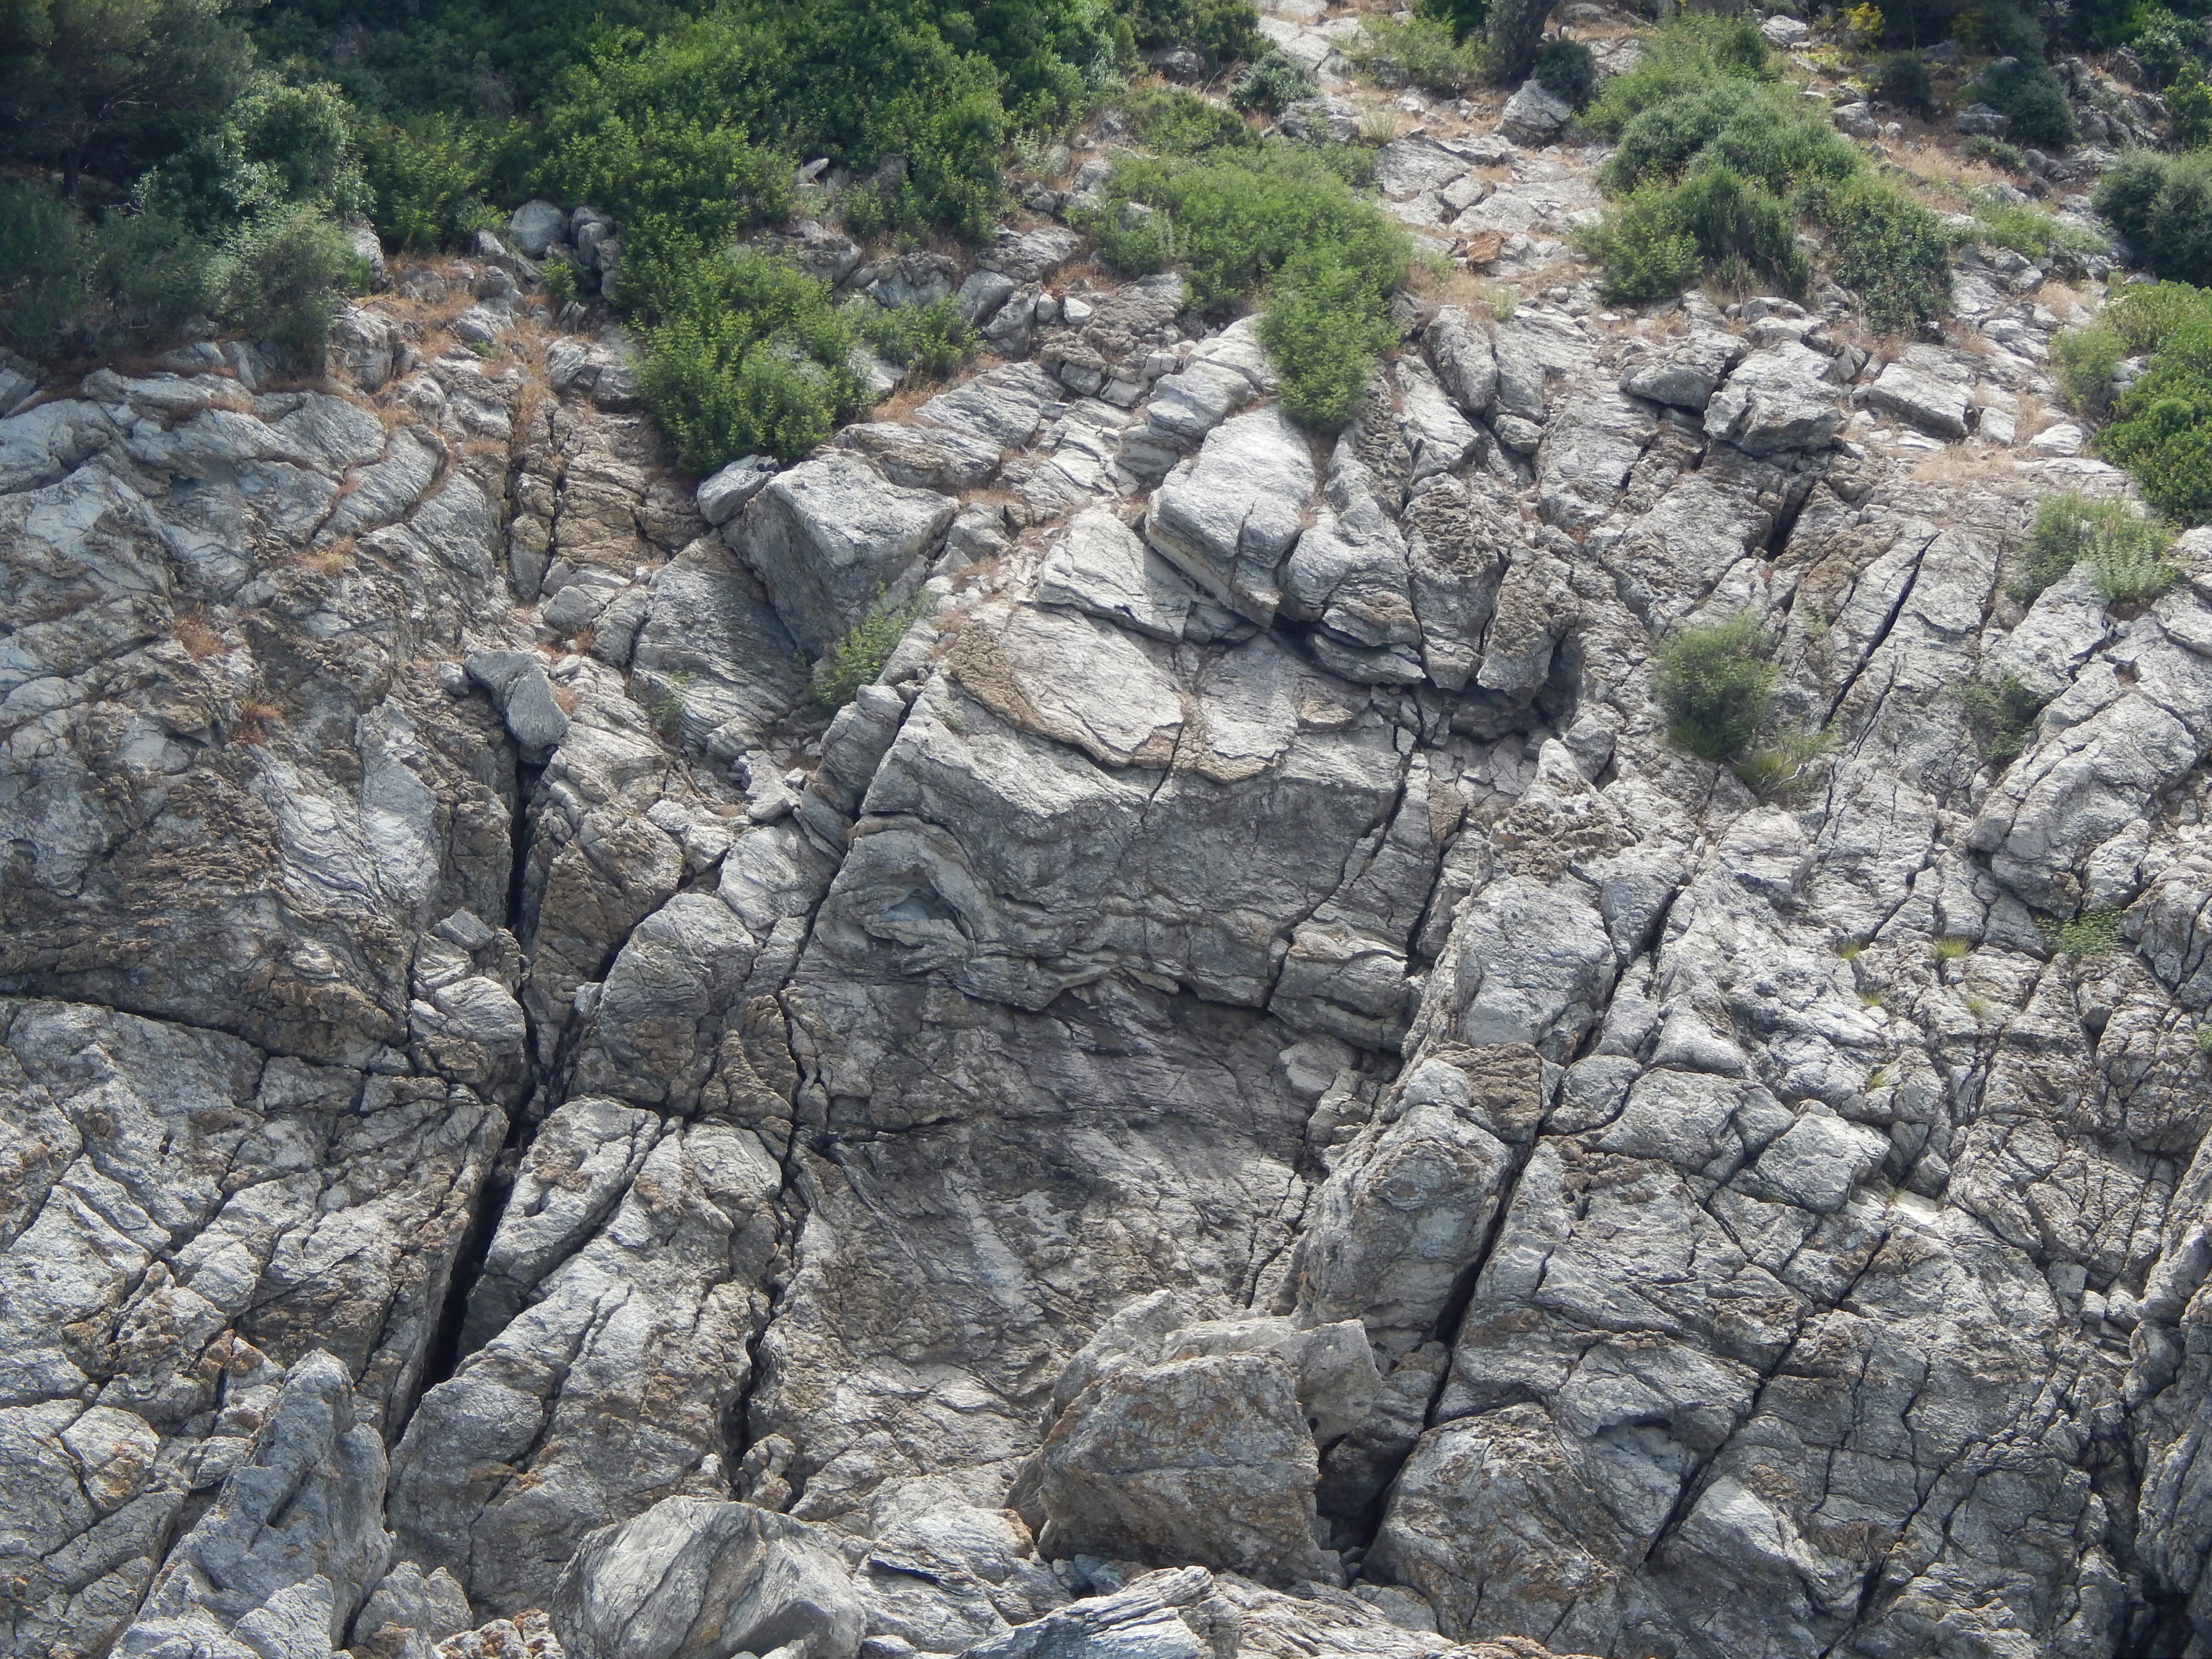
stone, texture, masonry, wall, natural, rock, stones, background, seamless, stacked, pattern, fence, design, old, wallpaper, construction, surface, rough, solid, grunge, concrete, backdrop, architecture, house, garden, bedrock, outcrop, geology, geological phenomenon, sill, escarpment, boulder, cliff, fault, terrain, batholith, igneous rock, stone wall, dike, formation, mountain, tree, plant community, shrubland